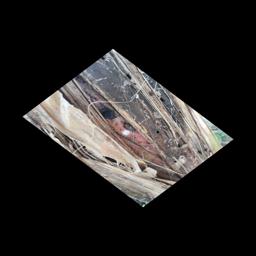
Label: BACTERIAL SOFT ROT